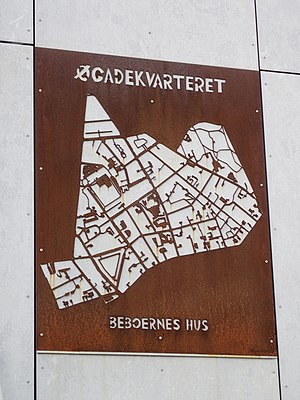
Øgadekvarteret (Aarhus)
Øgadekvarteret i Aarhus
Øgadekvarteret i Aarhus.
Øgadekvarteret er et kvarter i Aarhus. Det udgør den nordøstlige del af Vesterbro og er beliggende i Aarhus Midtby.